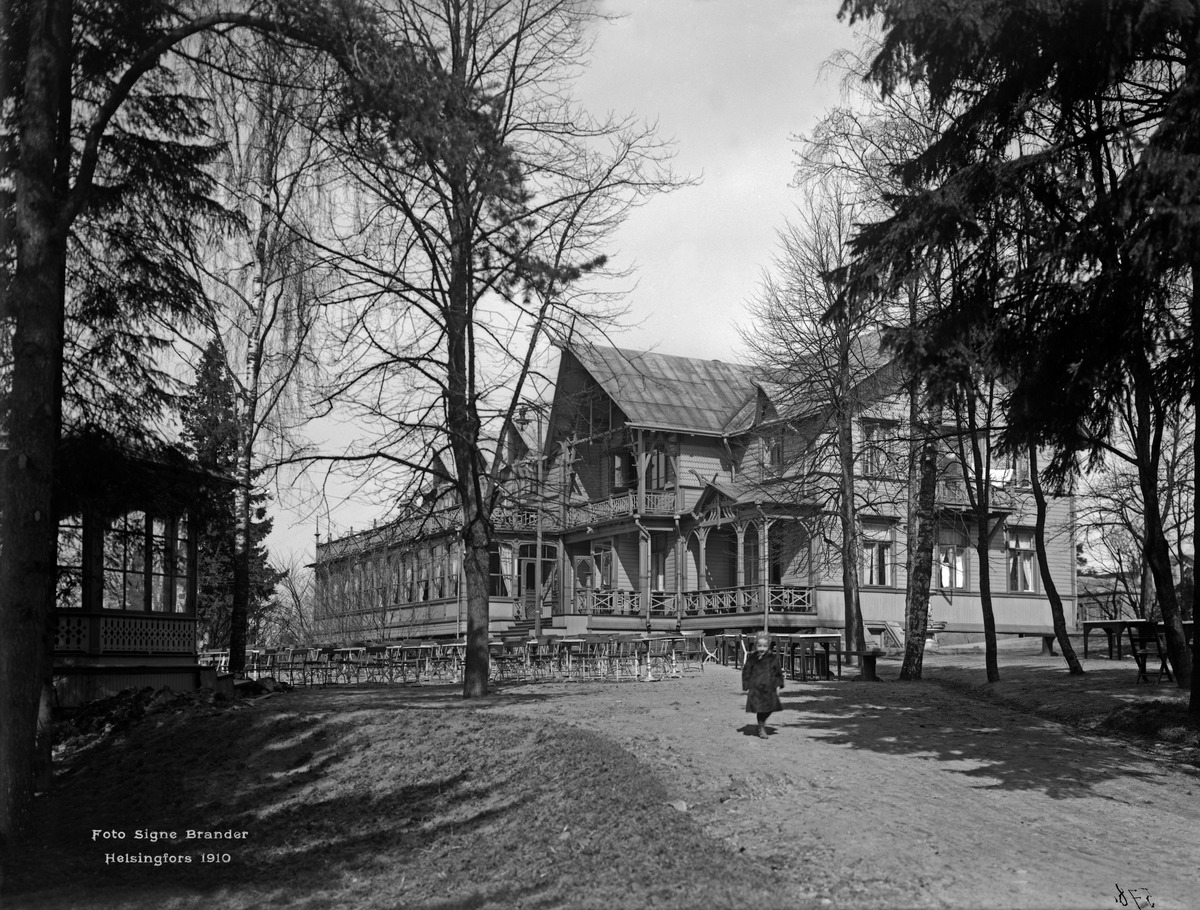
Ravintola Alppila
sisällön kuvaus: Ravintola Alppila. mustavalkoinen
Kuvaaja: Brander, Signe, valokuvaaja
Ajankohta: kuvausaika 1910
Paikka: Suomi, Uusimaa, Helsinki, Alppila Helsinki
Aiheet: puurakennukset